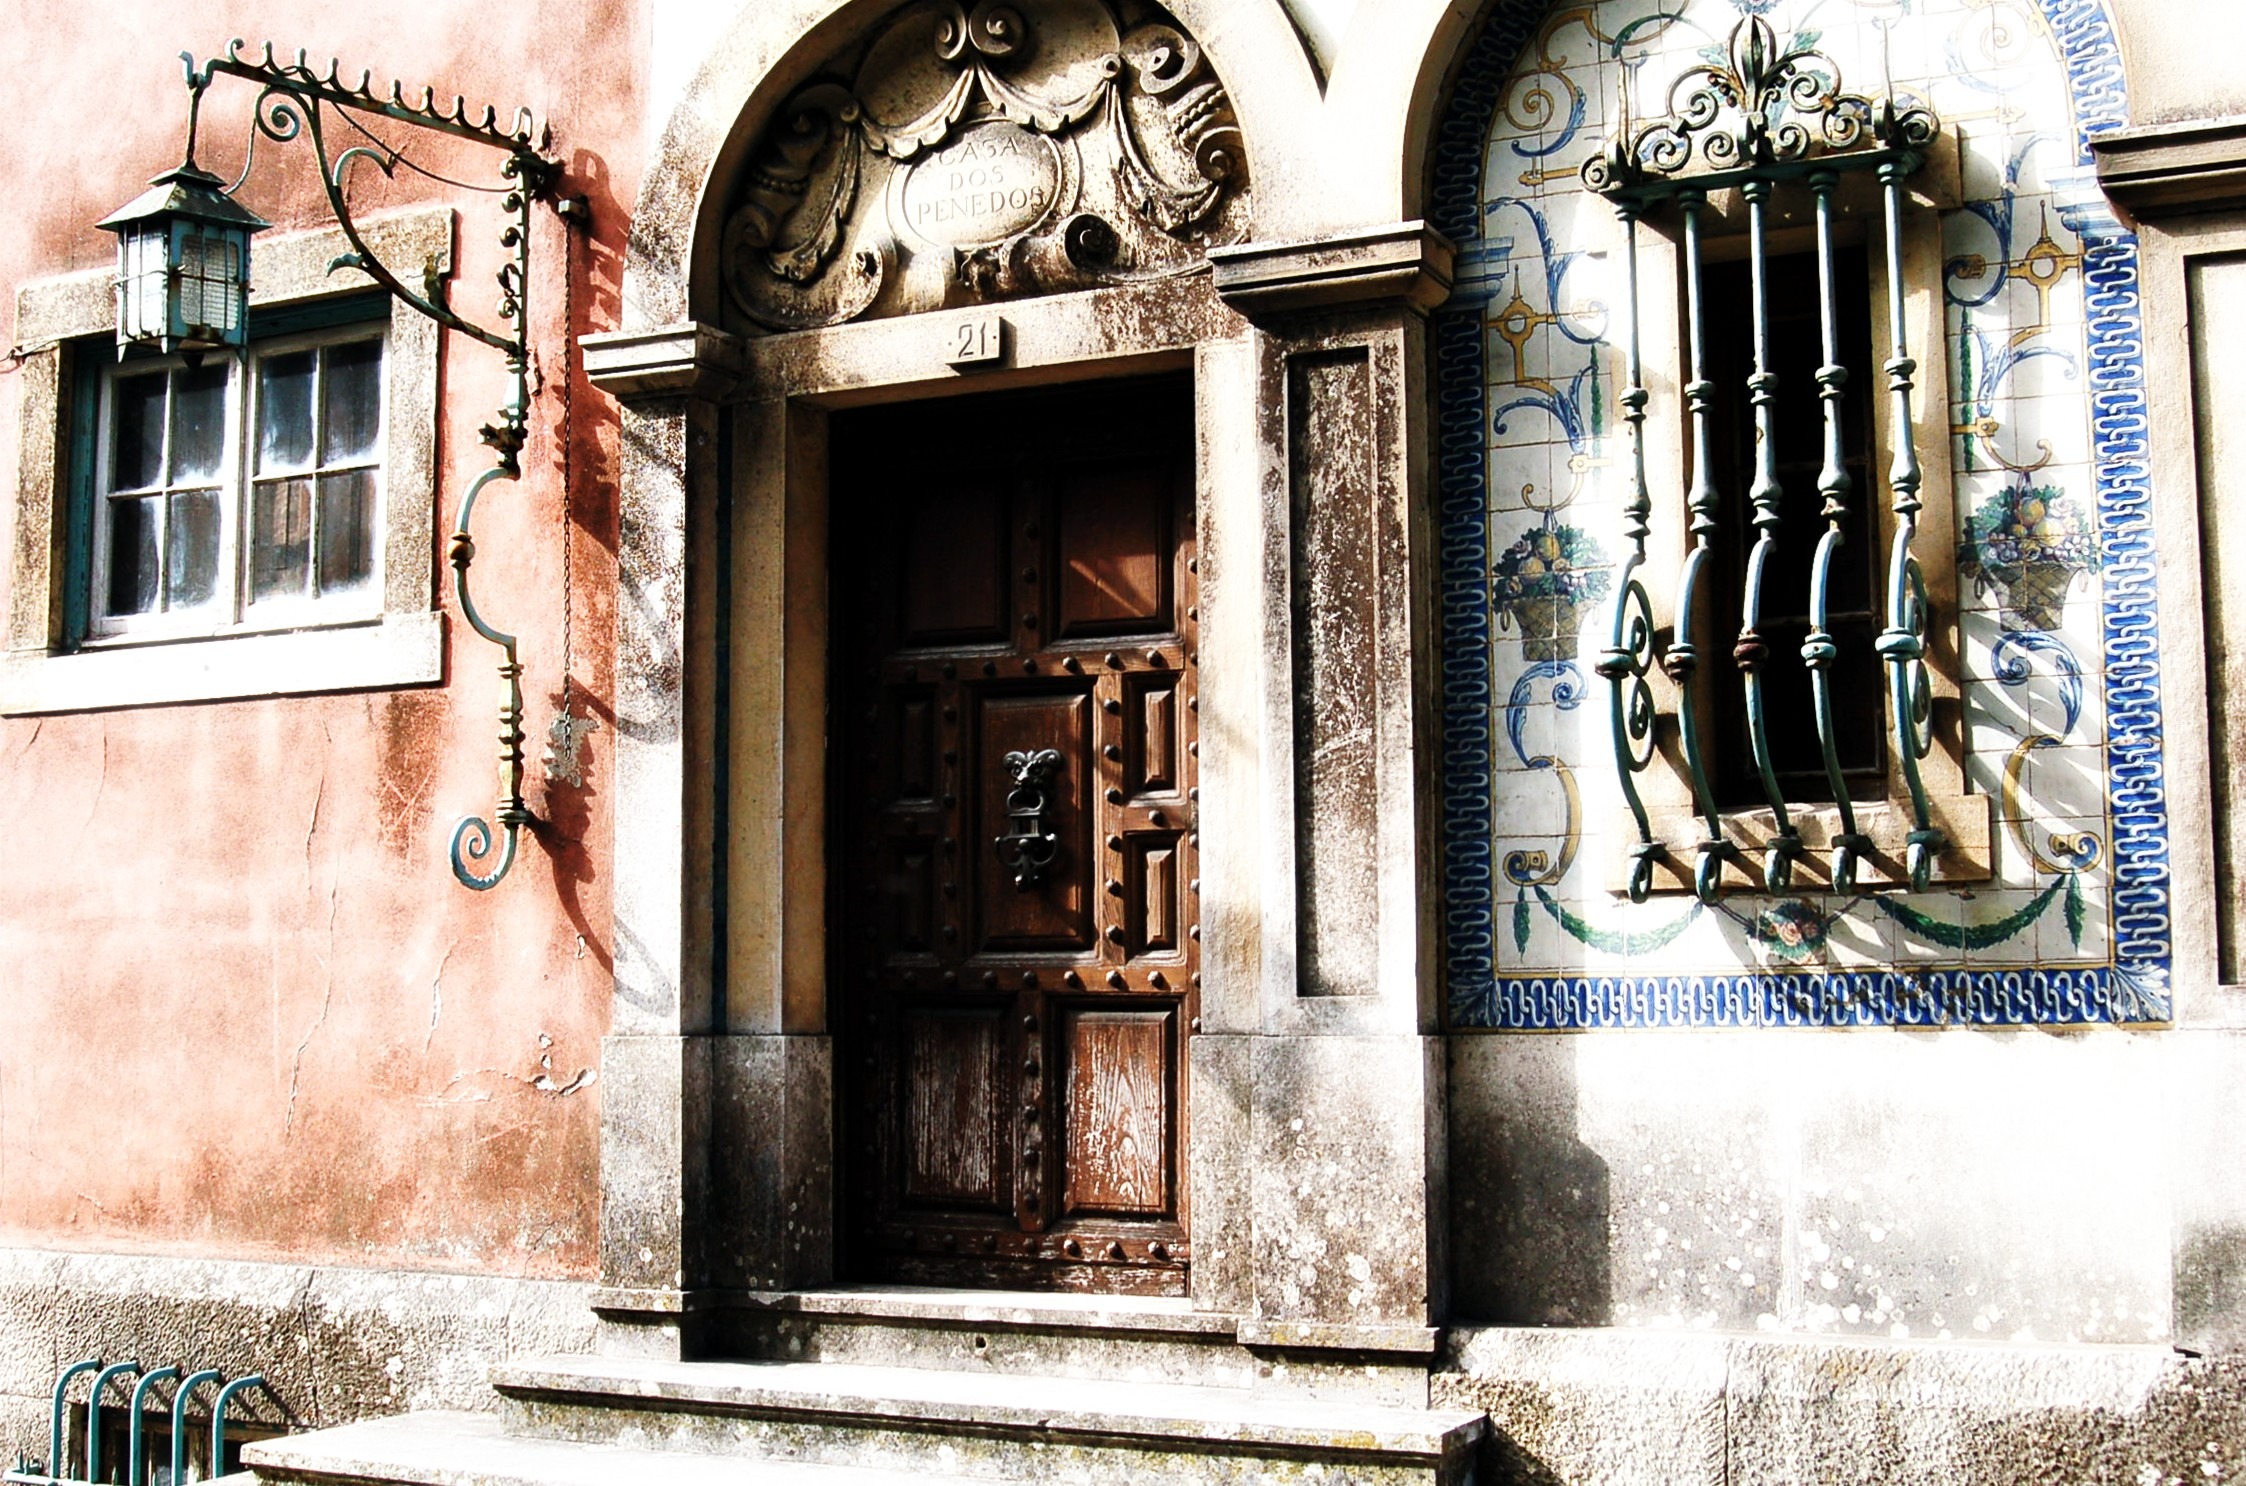
architecture, mansion, house, window, old, facade, old building, door, old house, bars, buildings, photograph, portugal, input, portal, gantry, sinister, candil